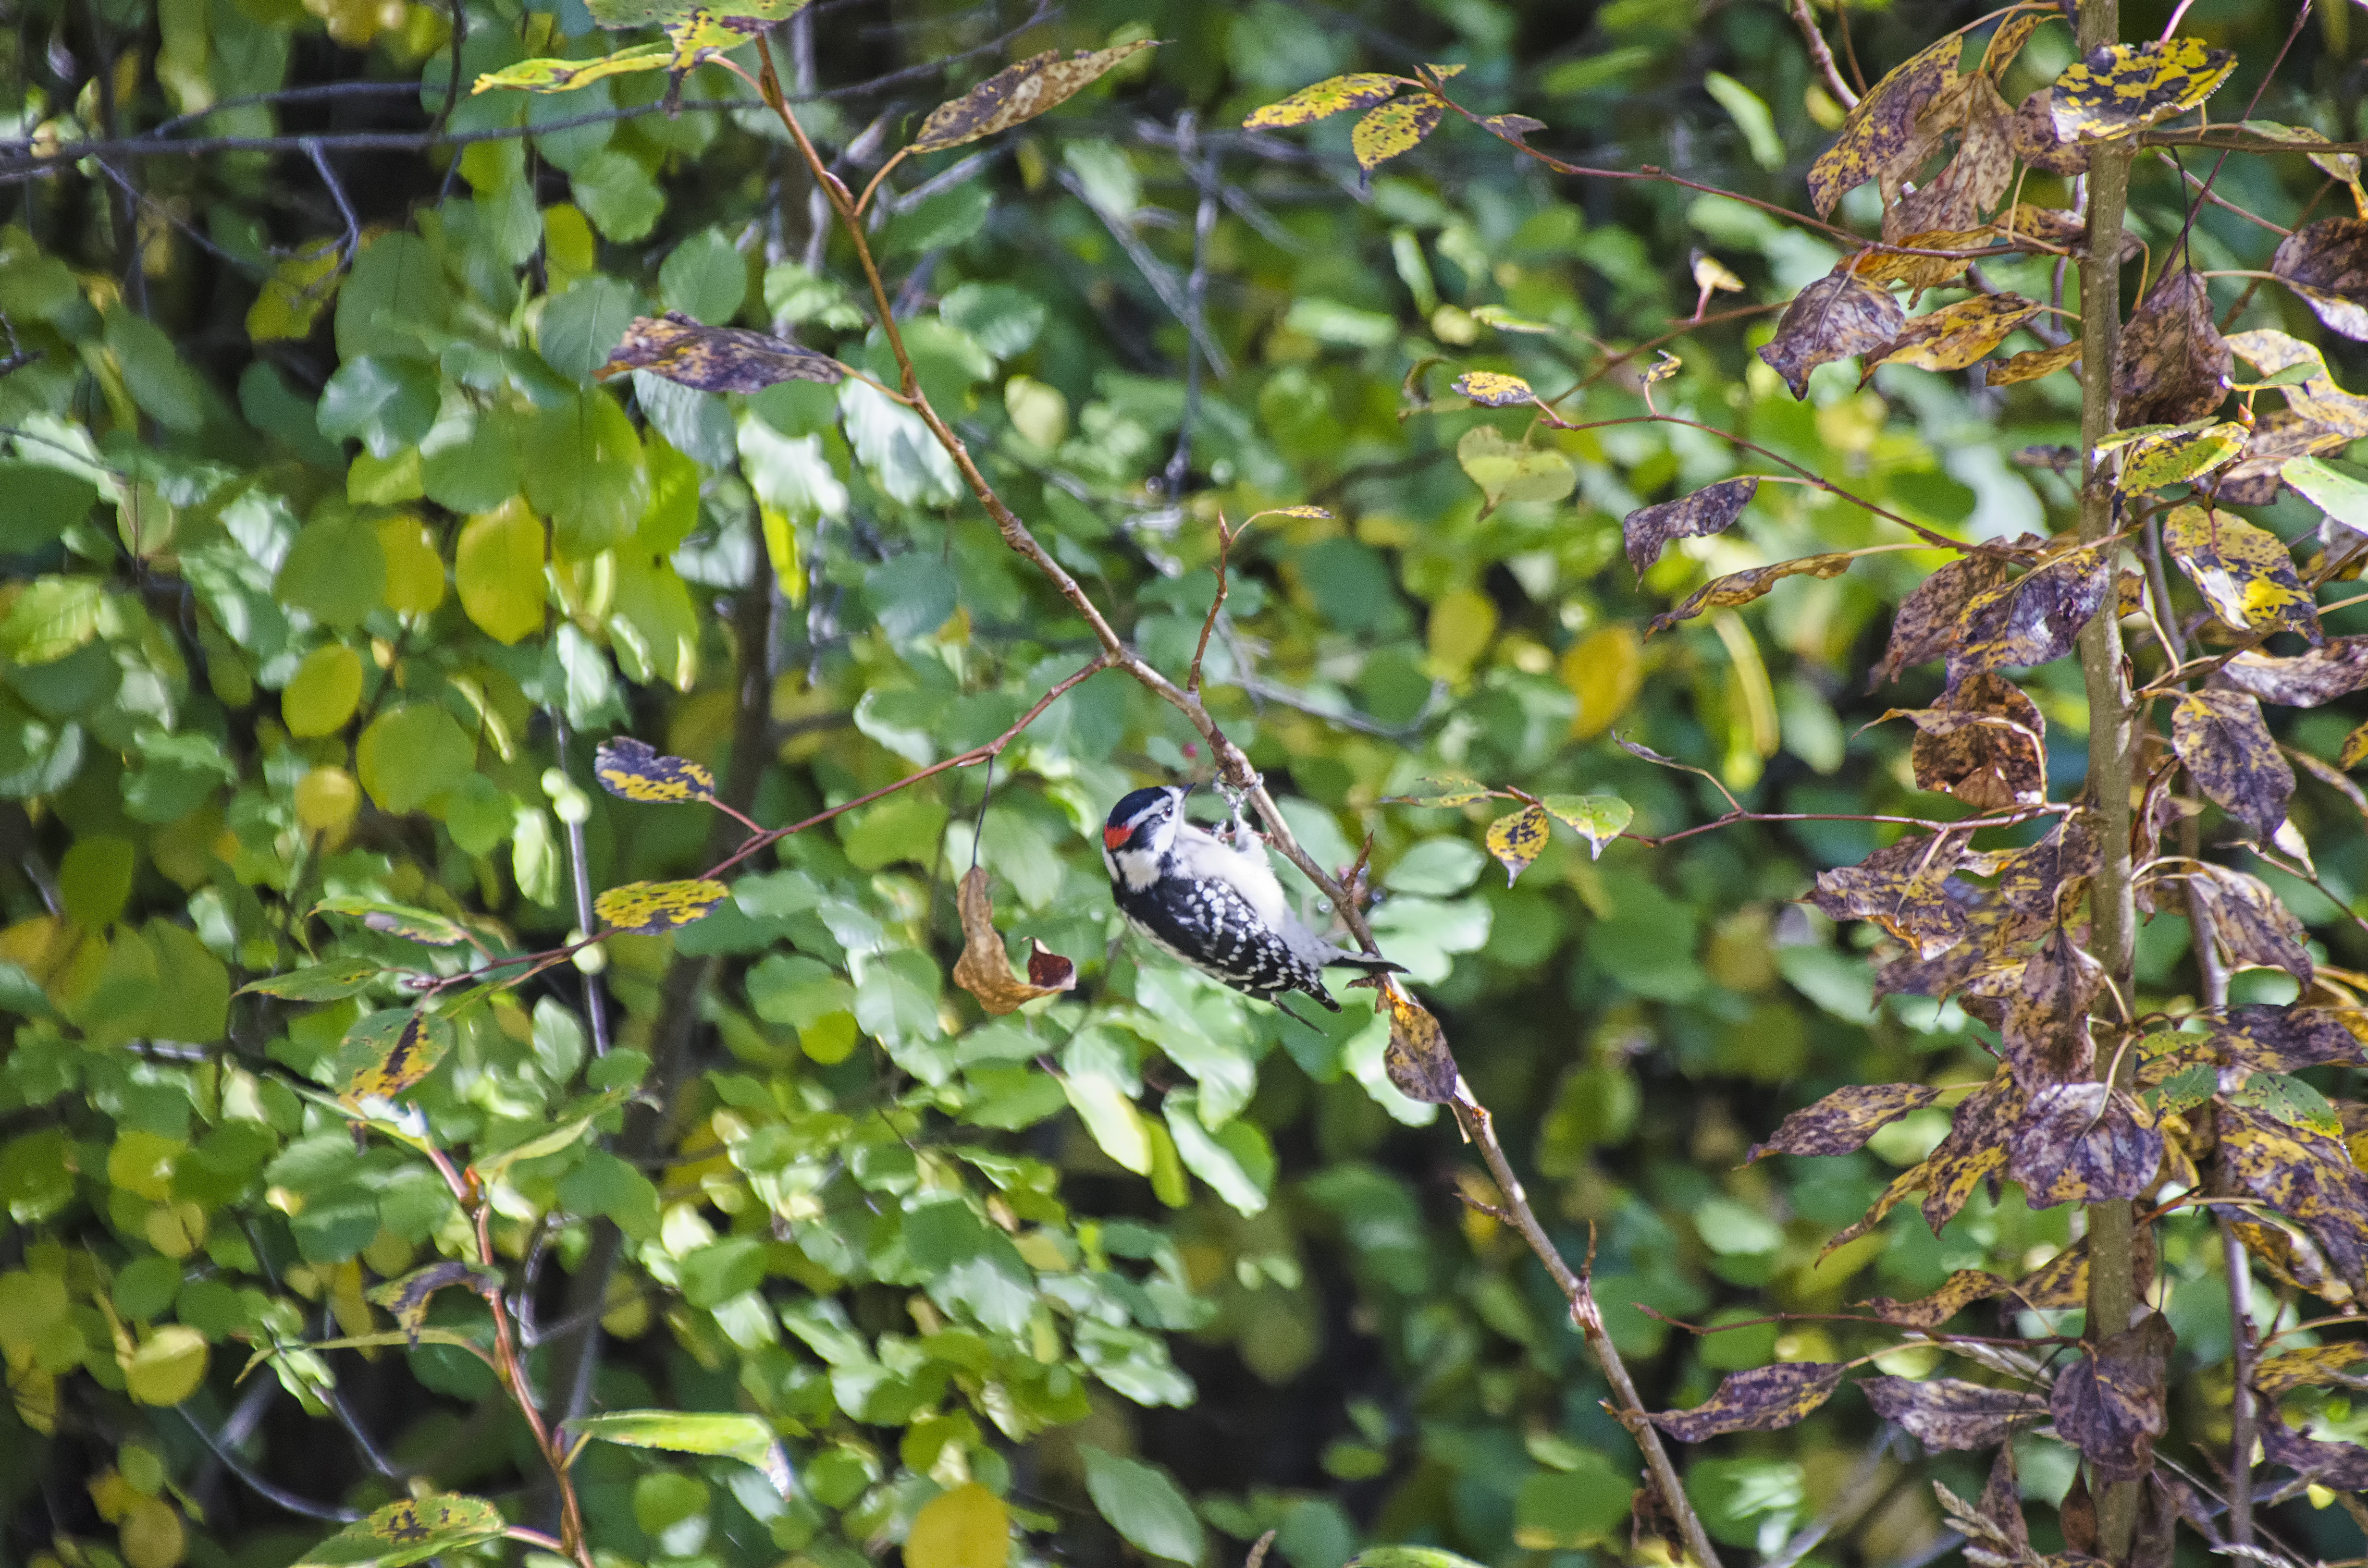
tree, branch, bird, plant, leaf, flower, wildlife, jungle, botany, flora, fauna, canada, shrub, rainforest, quebec, woodpecker, sherbrooke, oiseau, pic, mineur, downy, flowering plant, woody plant, land plant